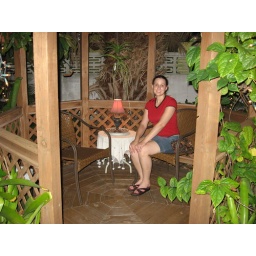
The bed &amp;amp; breakfast we're staying in has a gorgeous yard, including this cute little gazebo.